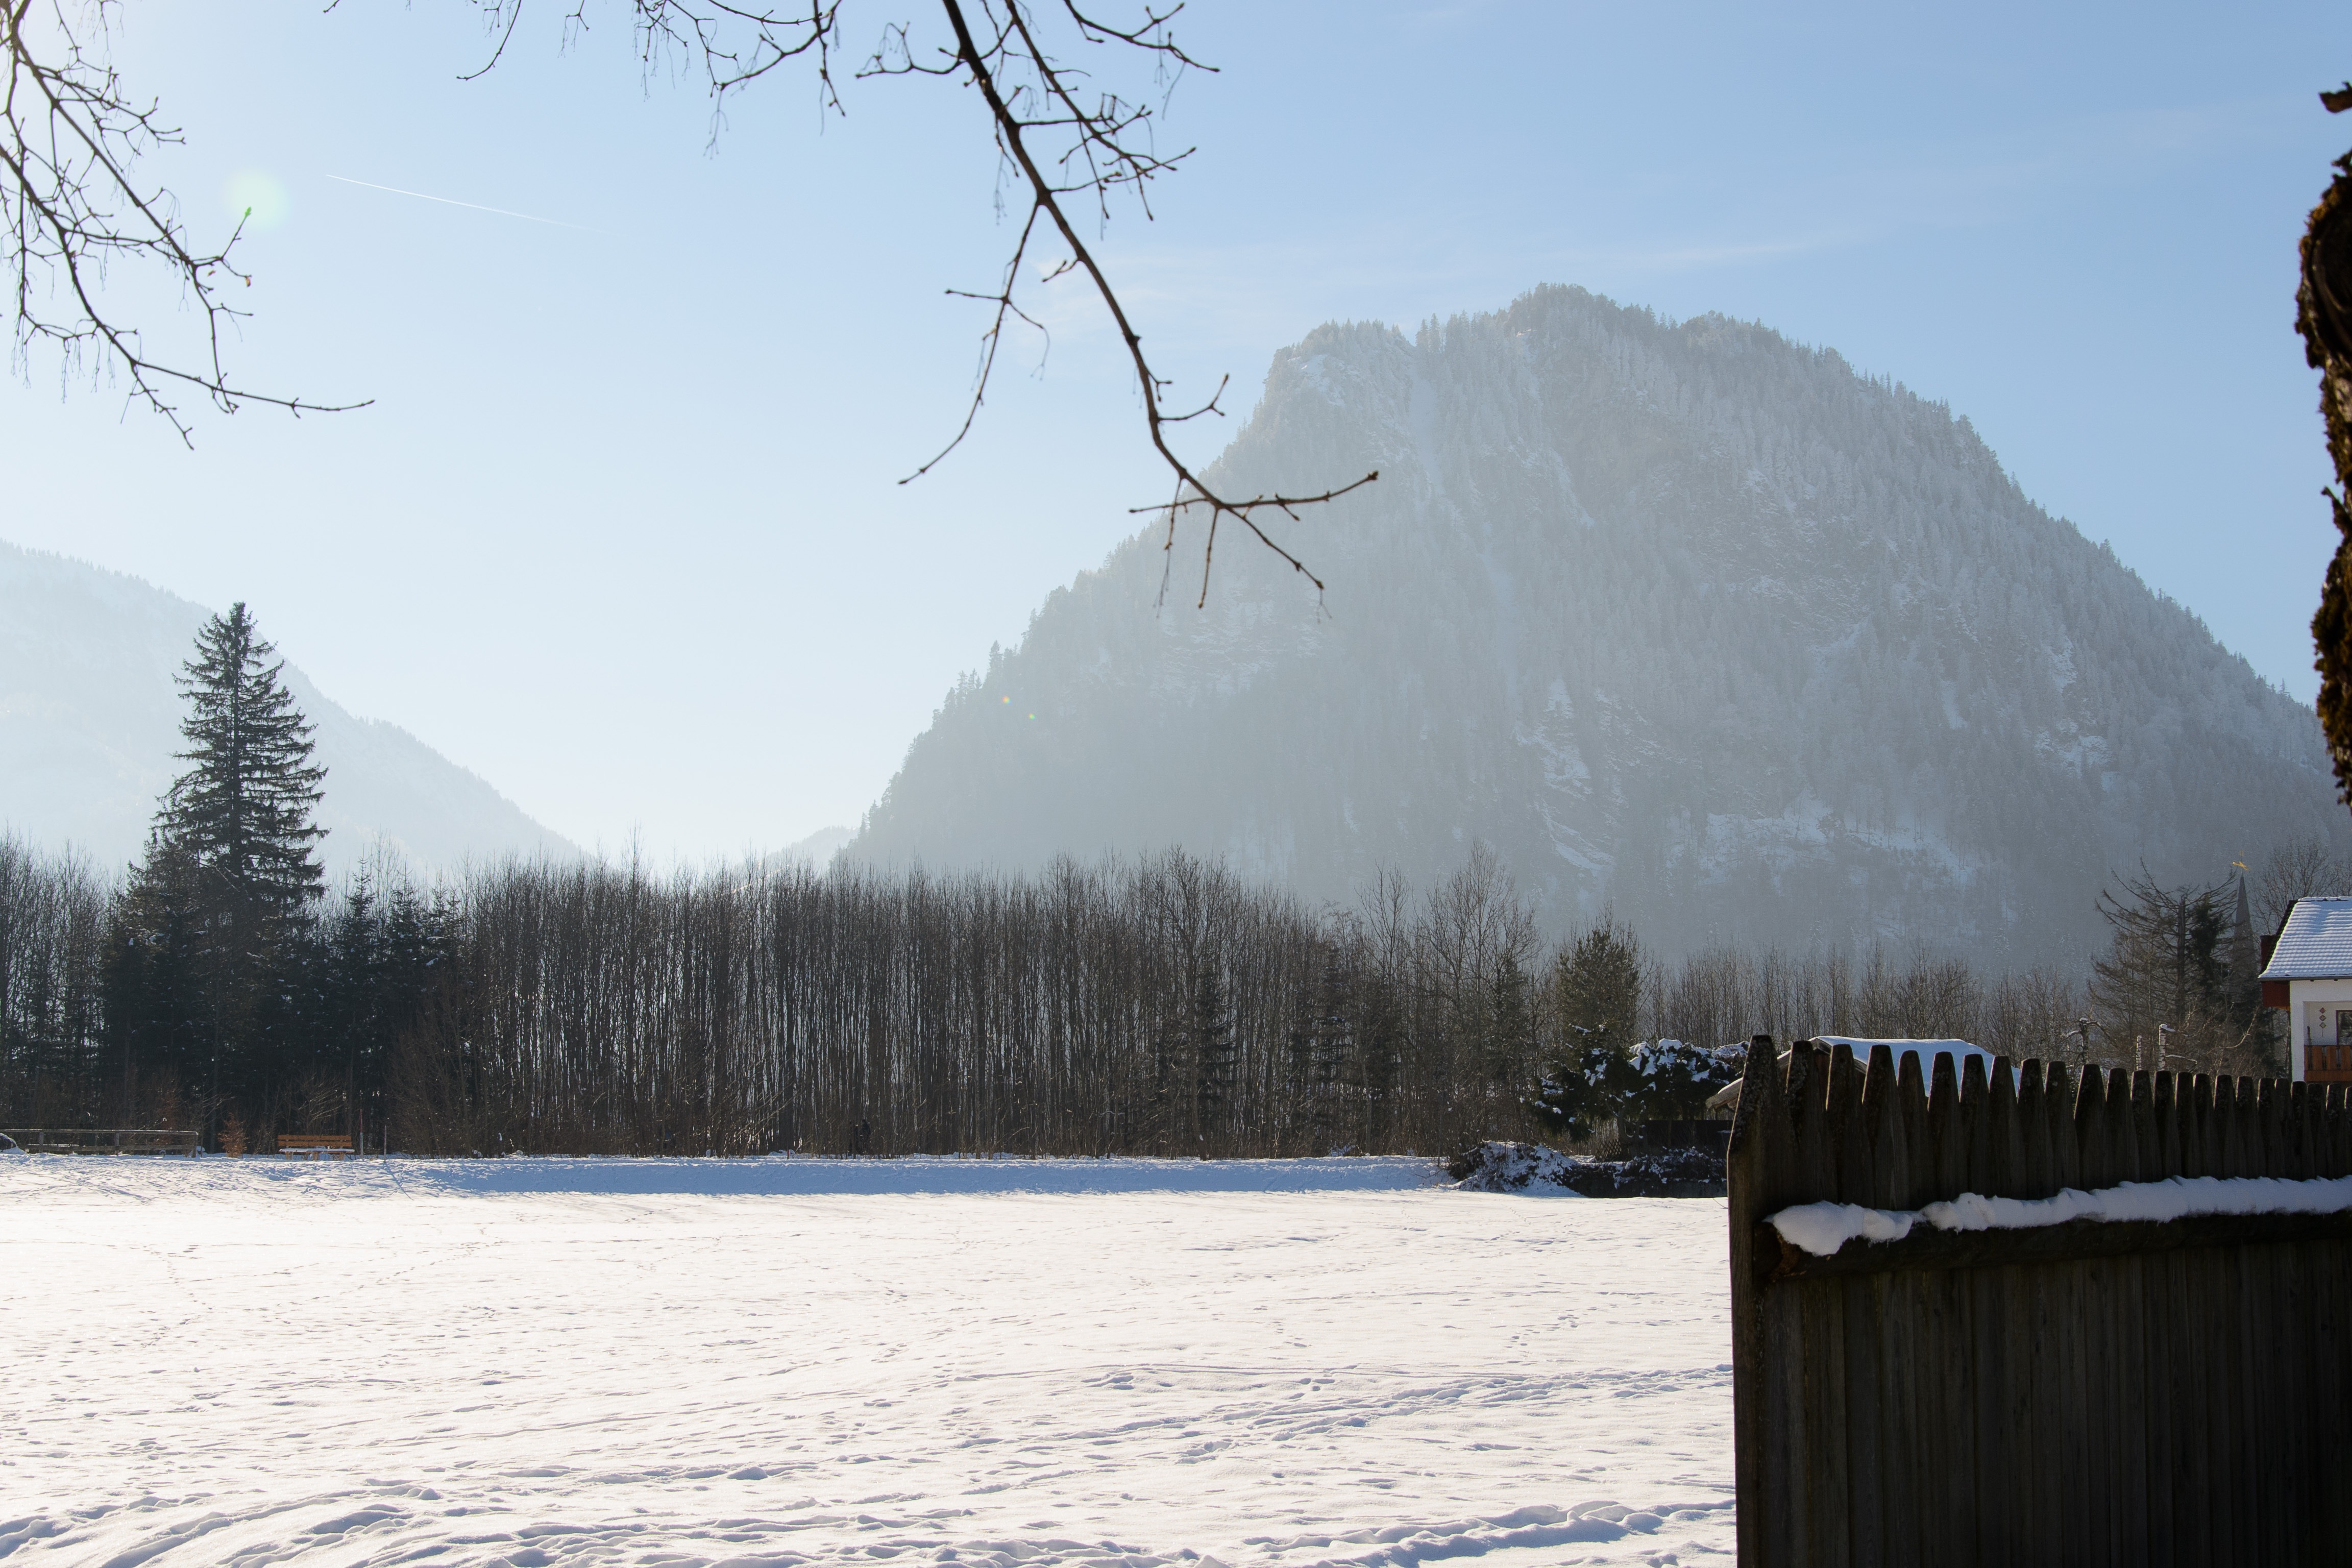
tree, nature, mountain, snow, winter, lake, mountain range, ice, weather, alpine, season, trees, mountains, freezing, atmospheric phenomenon, mountainous landforms